Painted Desert Inn

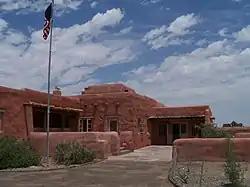
Painted Desert Inn, 2006

Painted Desert Inn is a historic complex in Petrified Forest National Park, in Apache County, eastern Arizona. It is located off Interstate 40 and near the original alignment of historic U.S. Route 66, overlooking the Painted Desert.